SBB RABe 514

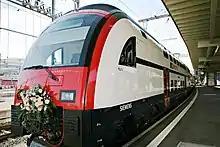
RABe 514 at its inauguration ceremony at Zürich Hauptbahnhof on 10 June 2006

On 23 February 2003 the Swiss Federal Railways' board of directors decided to give the 447 million CHF contract for building 35 double decker trains to Siemens Transportation Systems. This decision came as a surprise since Siemens had never built double-decker EMUs before, except for an experimental train built in a consortium with DWA Görlitz (now Bombardier Transportation) that never entered into service. To fulfill the domestic content requirement in the contract, Siemens reached an agreement with Stadler Rail to perform some of the assembling and the commissioning in their factory in Altenrhein, Switzerland.